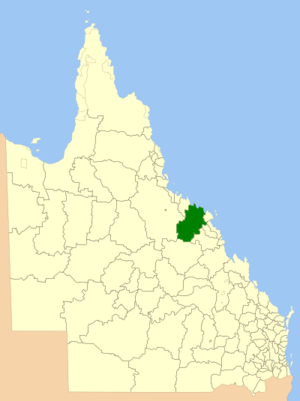
Le comté de Bowen est une zone d'administration locale au centre-est du Queensland en Australie.